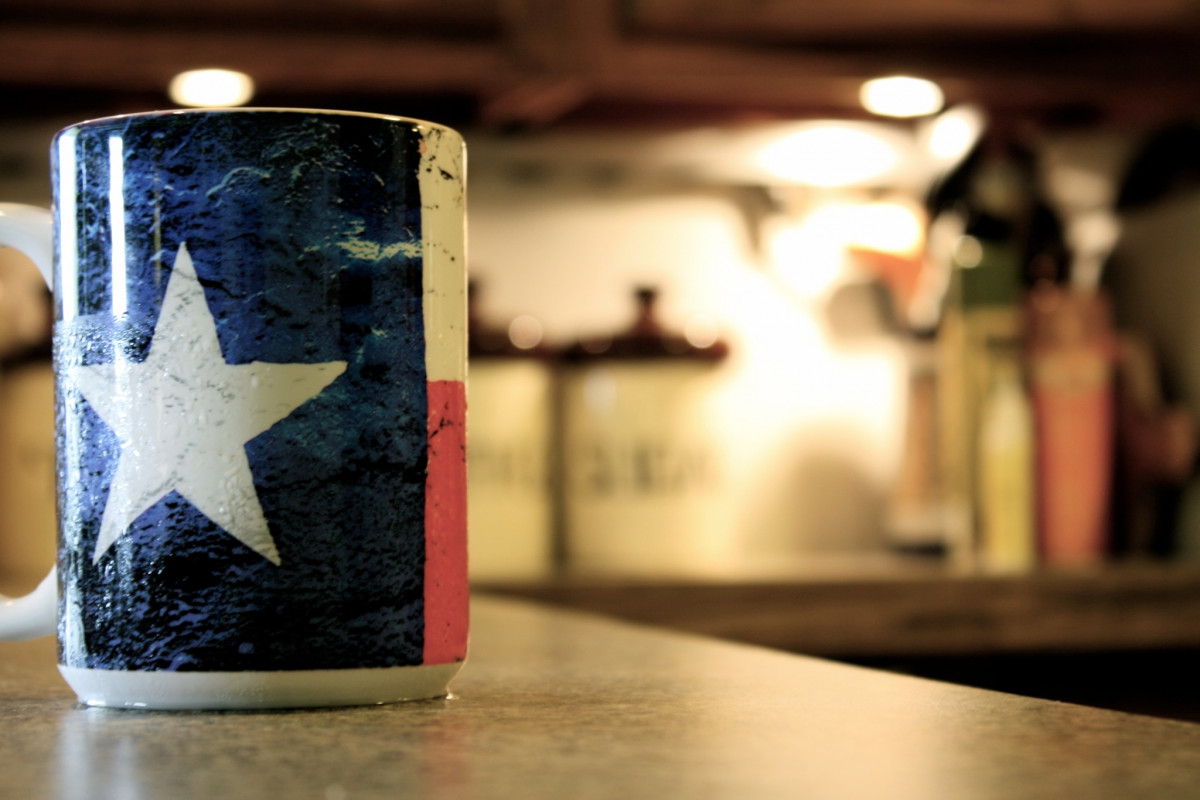
Tags: lighting, beer, brand